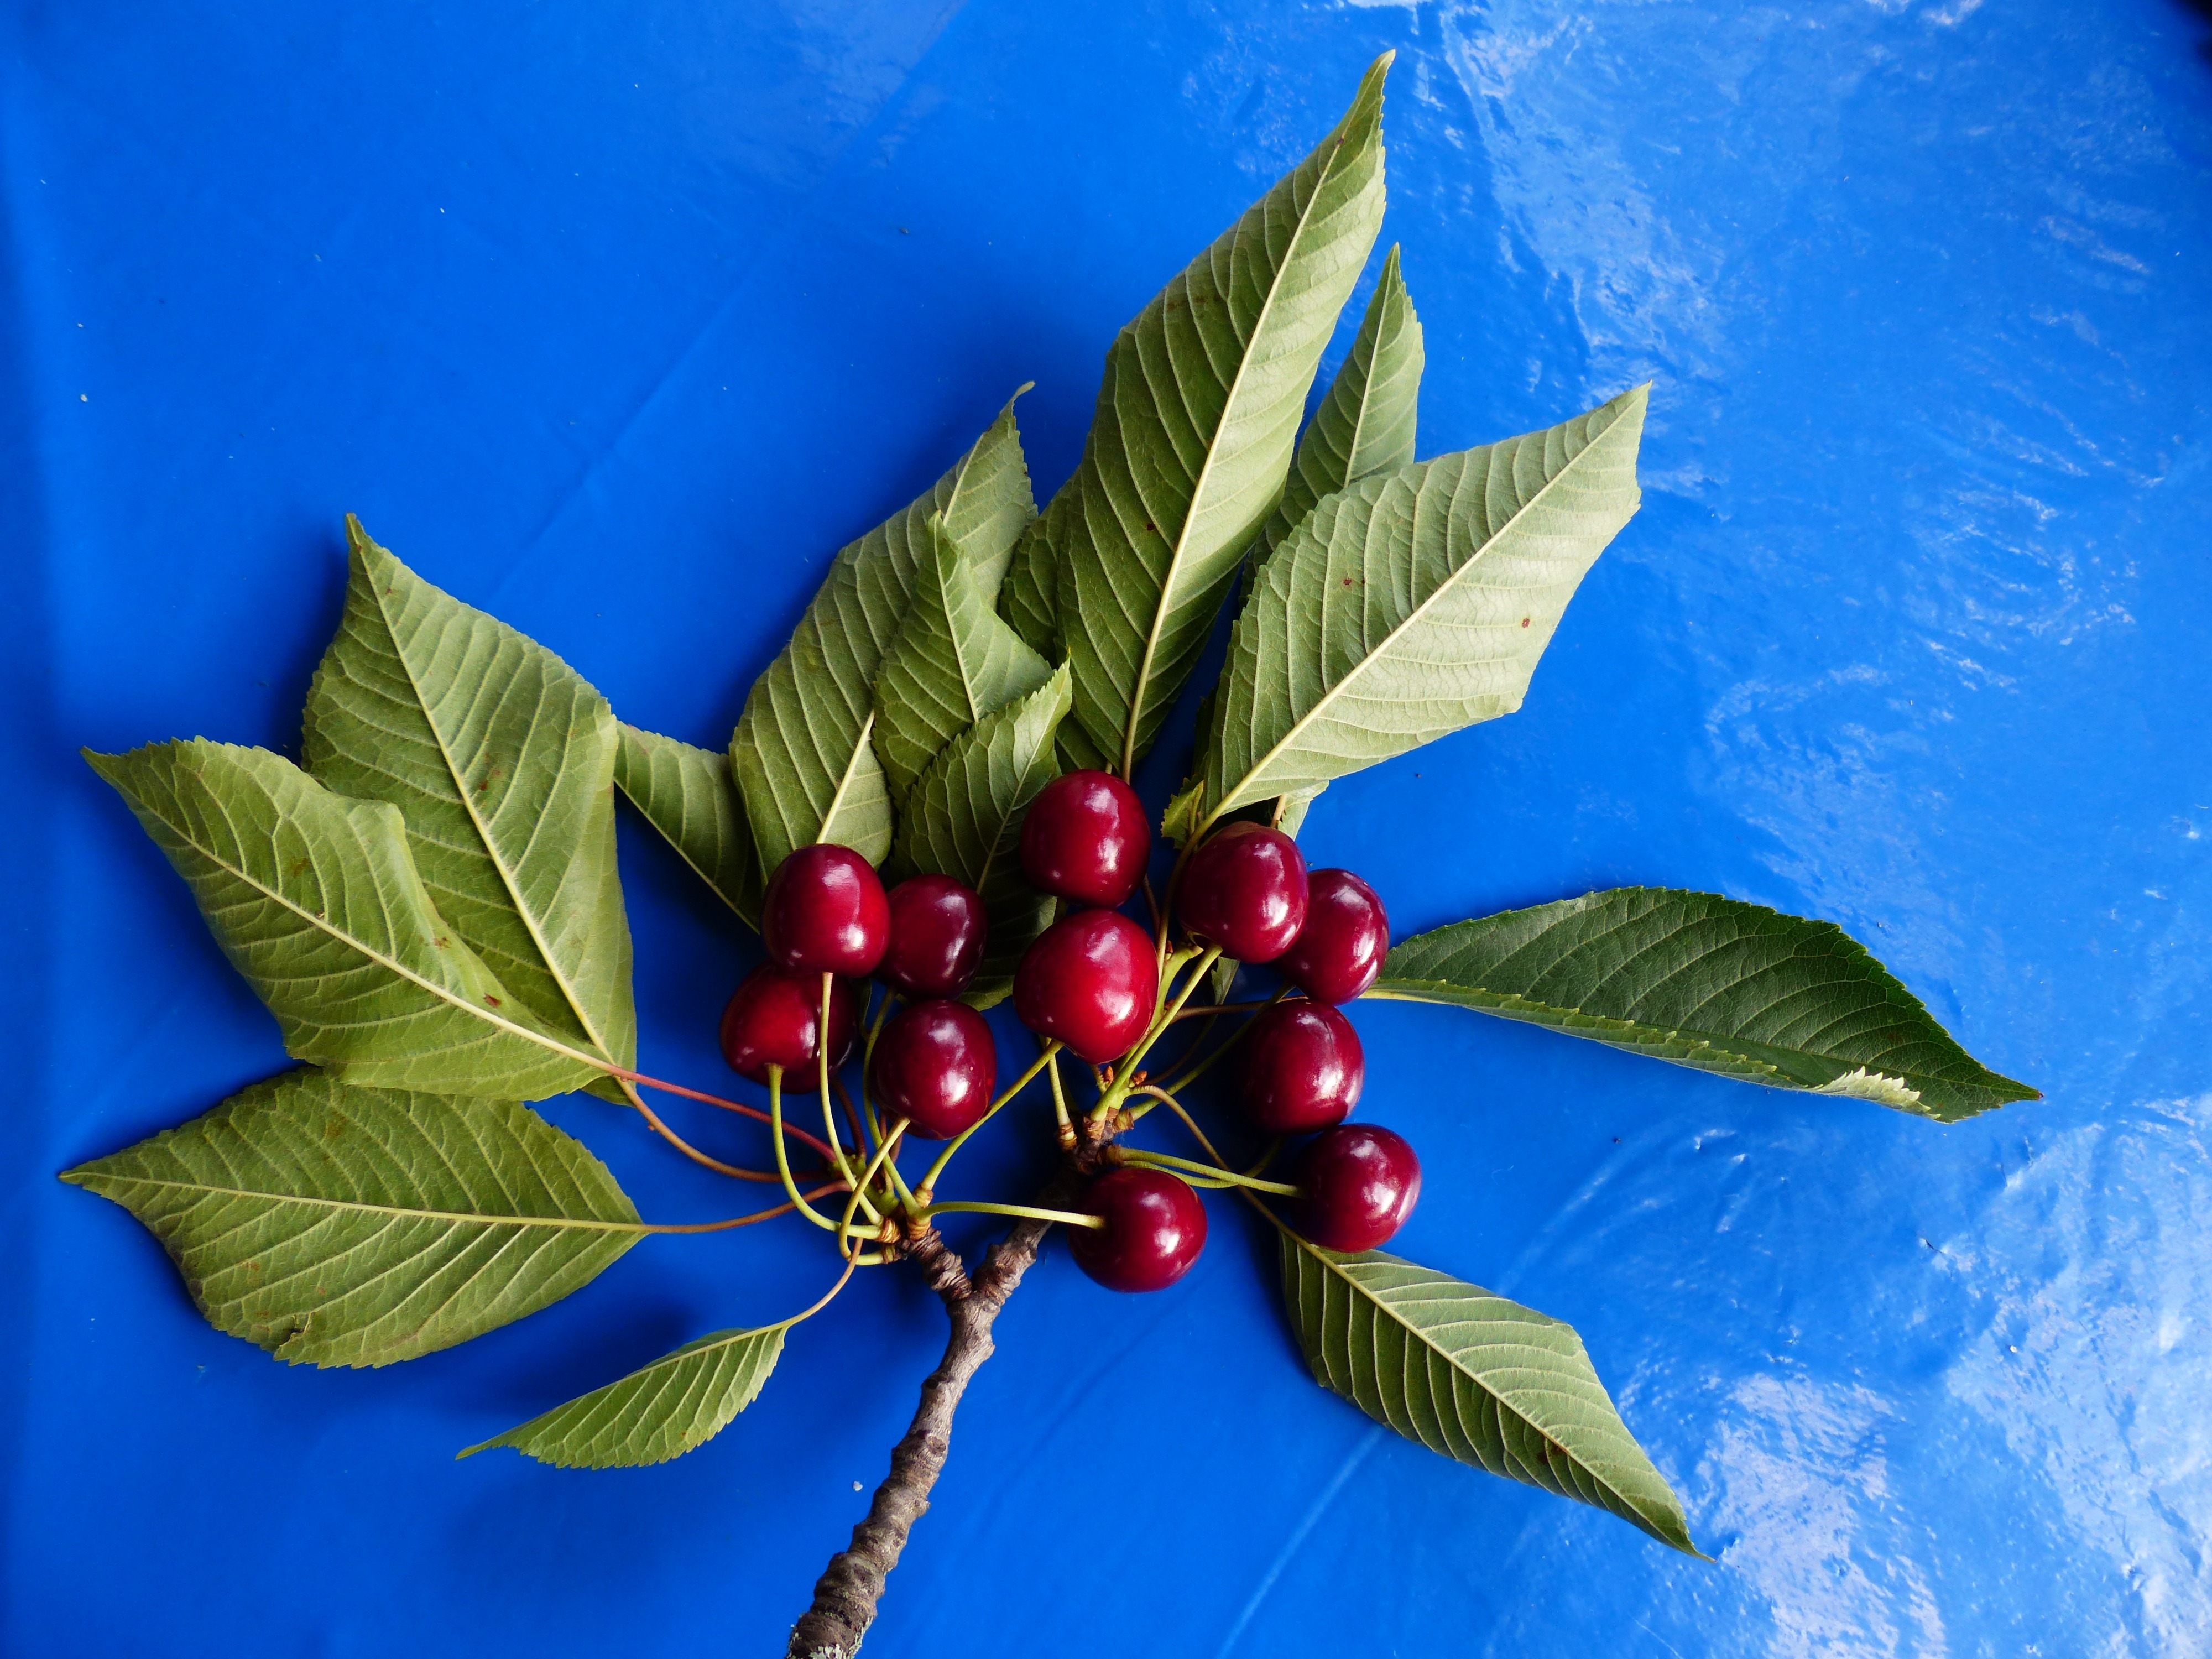
tree, branch, plant, fruit, sweet, leaf, flower, summer, food, red, produce, blue, healthy, flora, delicious, leaves, holly, fruit tree, bing, cherry, macro photography, flowering plant, fruity, sweet cherry, bird cherry, prunus avium, land plant, aquifoliaceae, aquifoliales